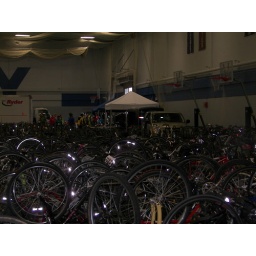
Nice view of some of the bikes that were being stored in the field house with our shop setup in the background.